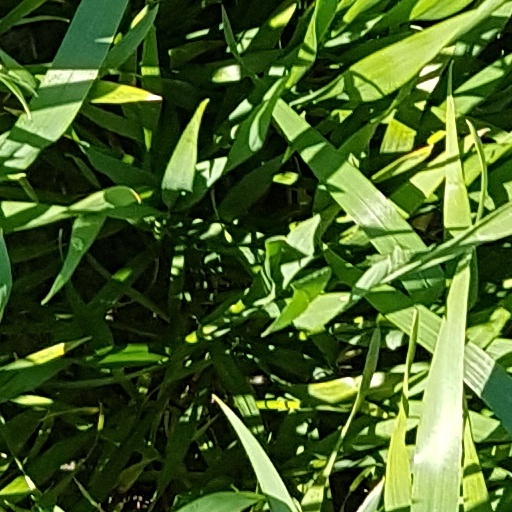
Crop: wheat